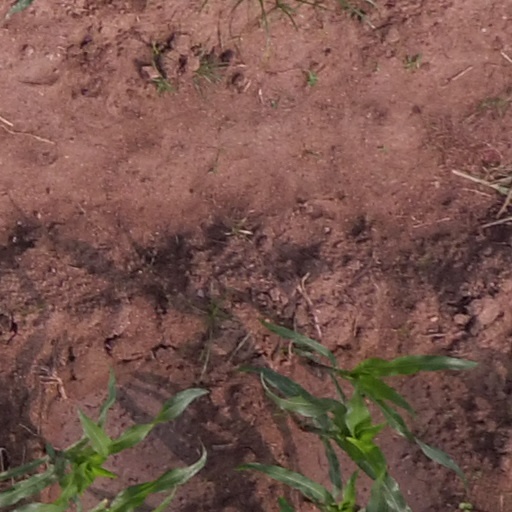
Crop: maize; corn